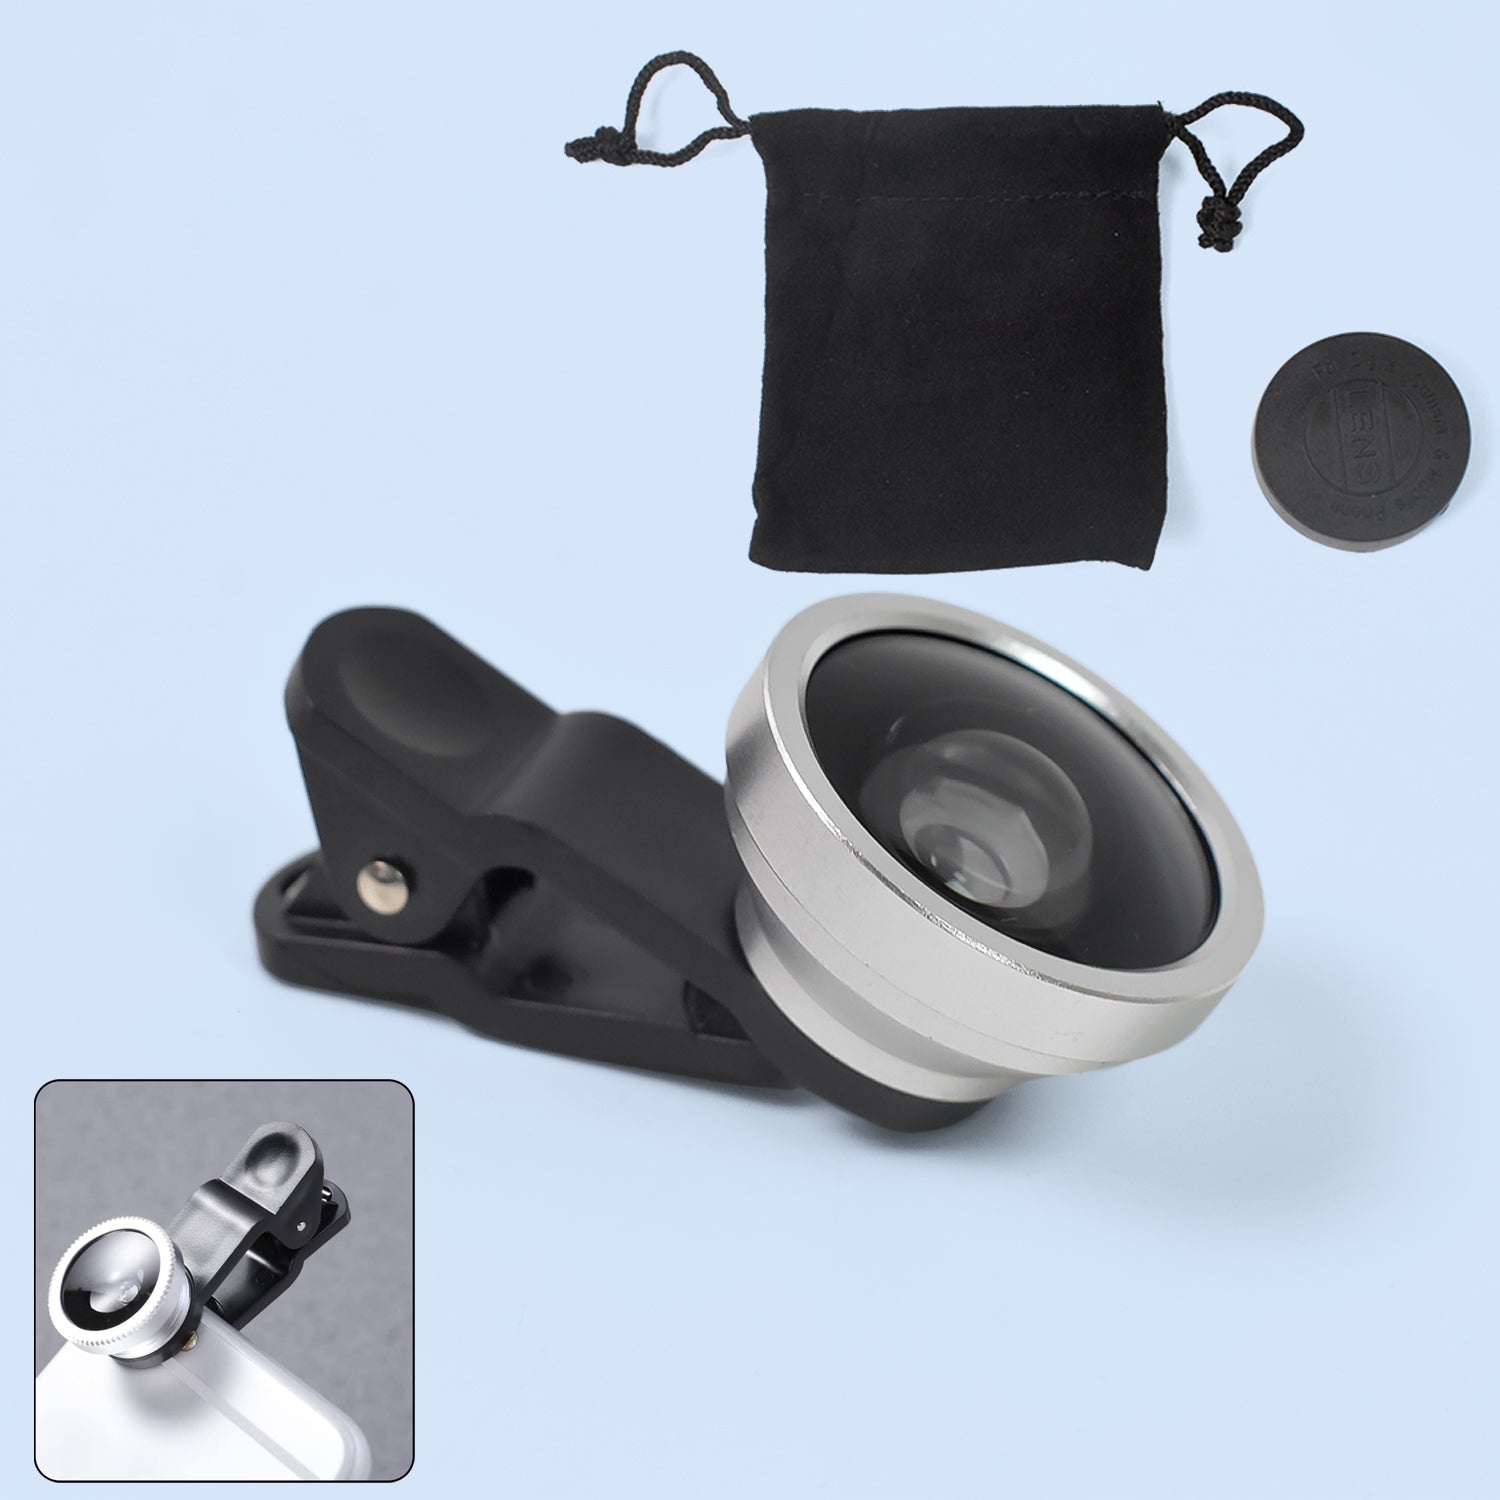
Camera Lens External Phone Lens Phone Camera Lens
6553 Camera Lens External Phone Lens Phone Camera Lens Universal Ultra Wide Angle Beauty Function External Lens Camera Accessories for Take Pictures, most Android Smartphone Description:- Super Wide Angle Lens: Capture stunning photos with the HD super wide angle lens, macro lens, providing an excellent visual experience. Compatibility: The external camera is suitable for all smartphones, providing strong practicality and compatibility. Compatibility: External camera is suitable for all smartphones, can meet people's needs, has a strong practicality, strong compatibility. Aluminum Housing: The external camera is made of lightweight, durable aluminum housing that is not easy to wear and provides long-lasting use, making it an excellent camera accessory for any adventure. Dimension:- Volu. Weight (Gm) :- 100 Product Weight (Gm) :- 89 Ship Weight (Gm) :- 100 Length (Cm) :- 10 Breadth (Cm) :- 9 Height (Cm) :- 5
Brand: the24kgal
Category: Electronics > Communications > Telephony > Mobile & Smart Phone Accessories > Mobile Phone Camera Accessories > Lenses